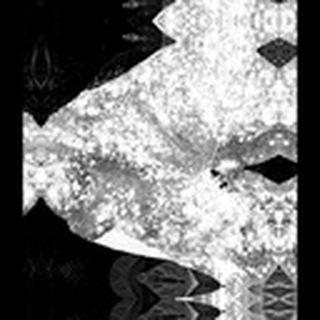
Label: cotton_powdery_mildew